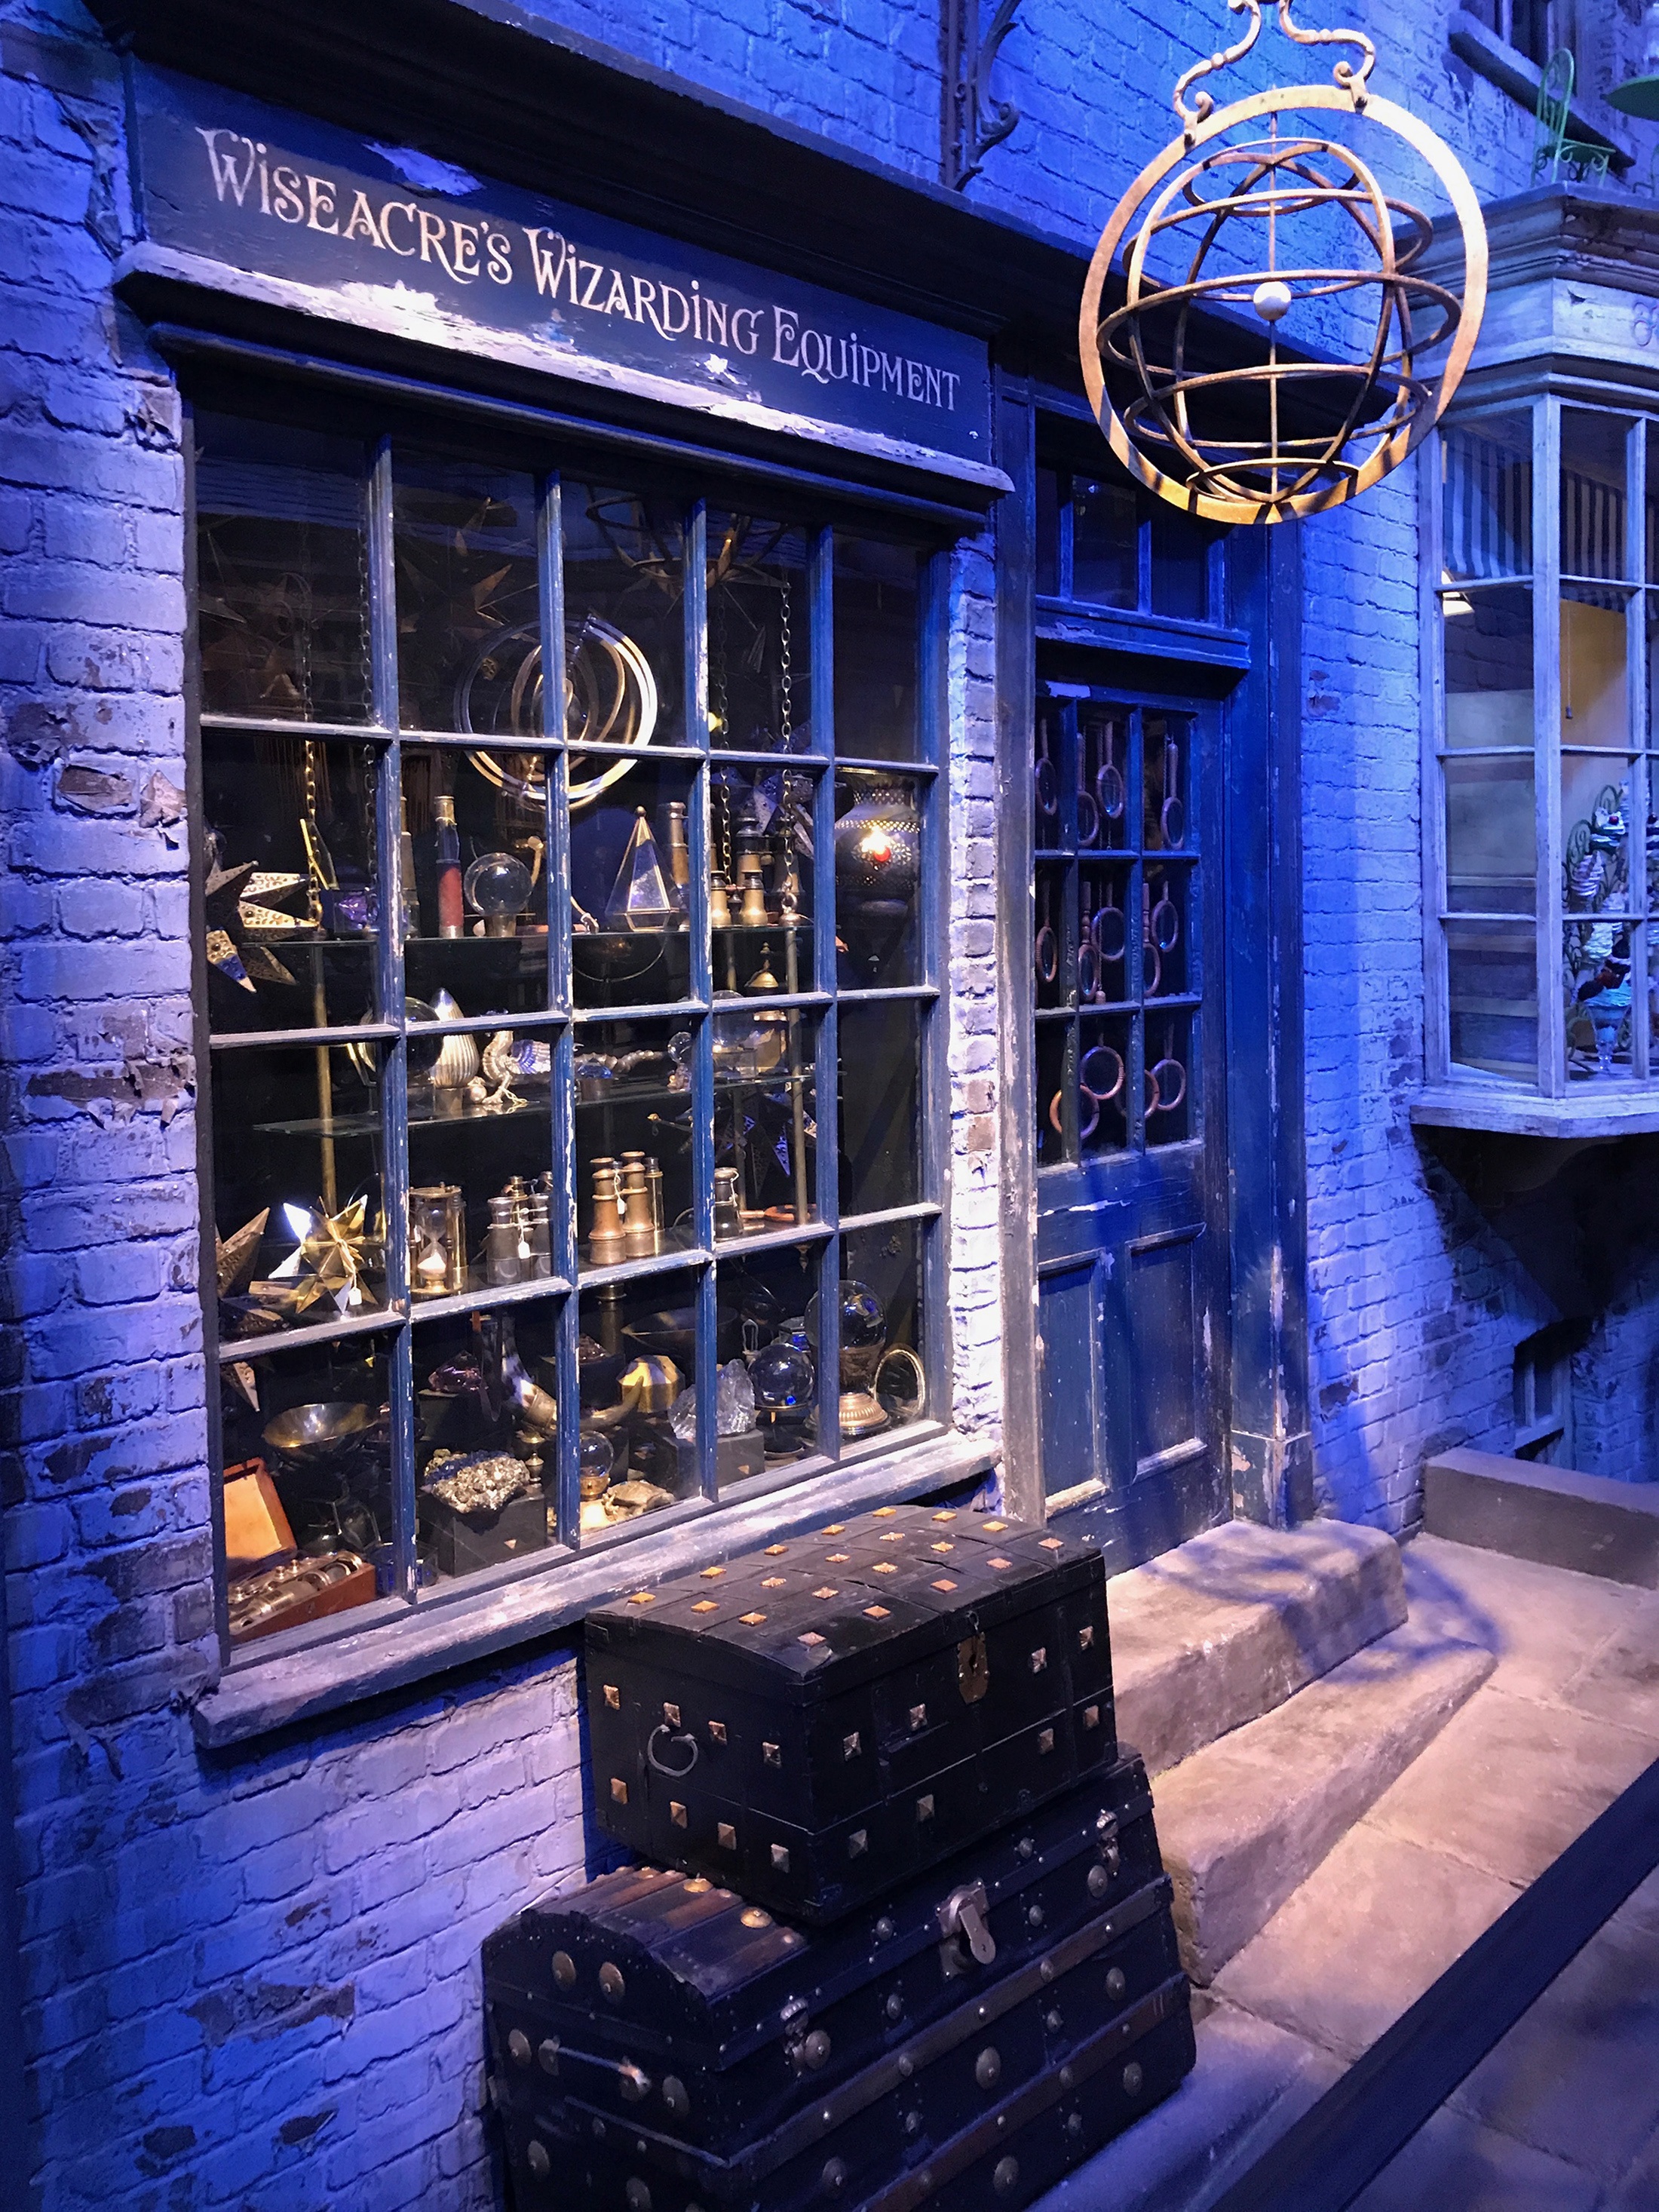
restaurant, bar, blue, harry potter, london, display window, diagon alley, film studios